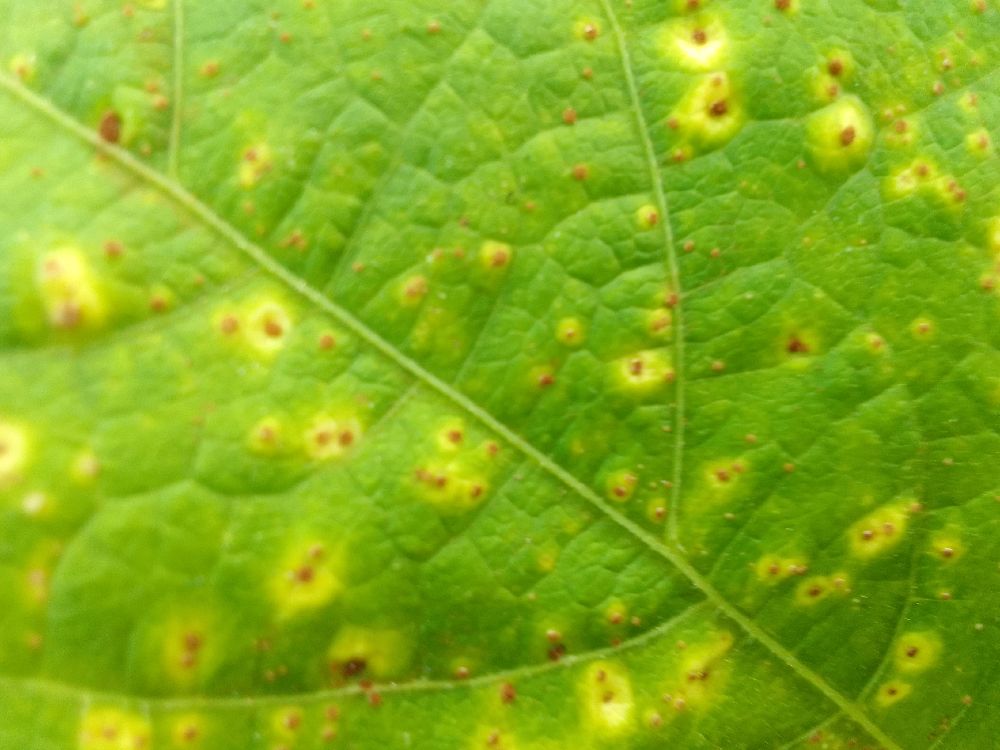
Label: rust